The Terrible Dogfish

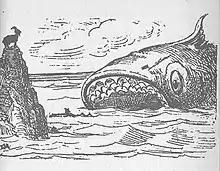
"Il Terrìbile Pesce-càne" swallows Pinocchio, as drawn by Enrico Mazzanti.

The Terrible Dogfish is a dogfish-like sea-monster, which appears in Carlo Collodi's 1883 book "The Adventures of Pinocchio" ("Le avventure di Pinocchio") as the final antagonist. It is described as being larger than a five-story building, a kilometer long (not including its tail) and sporting three rows of teeth in a mouth that can easily accommodate a train. So fearsome is its reputation, that in Chapter XXXIV, it is revealed that the Dogfish is nicknamed "The Attila of fish and fishermen" ("L'Attila dei pesci e dei pescatori").